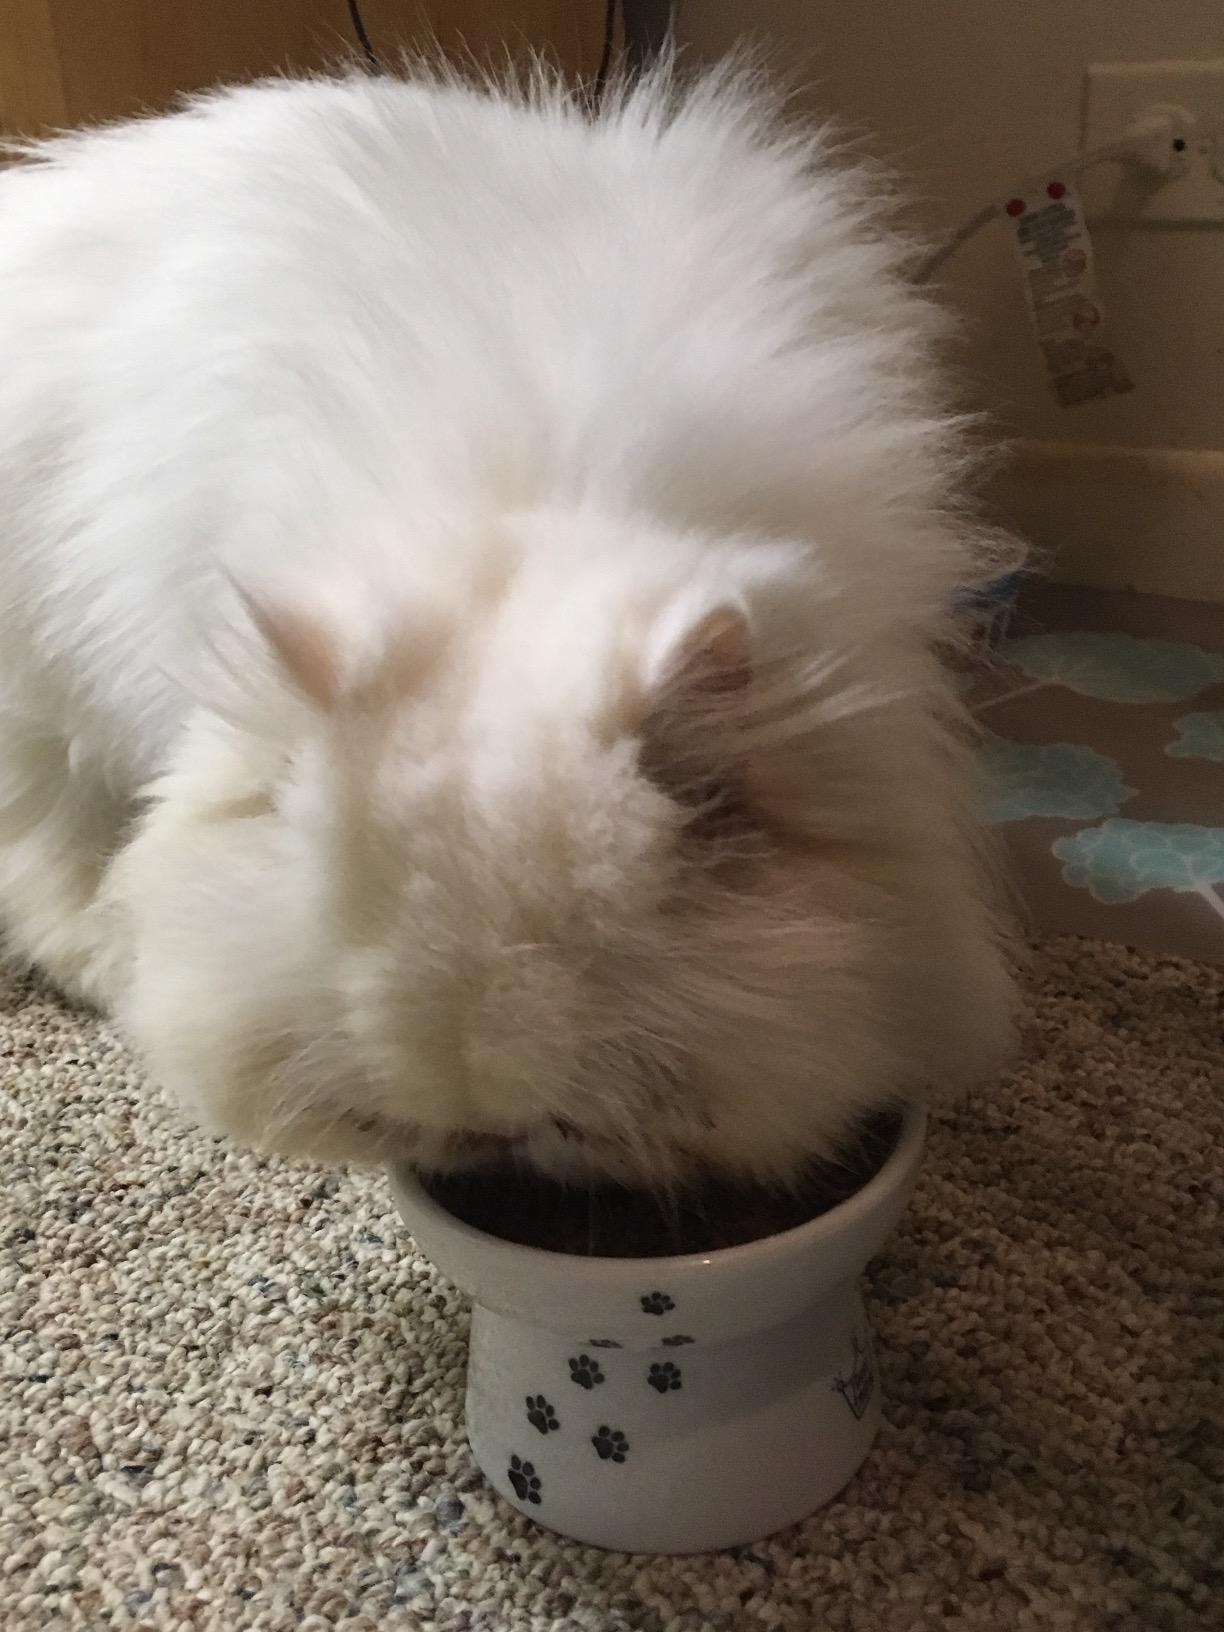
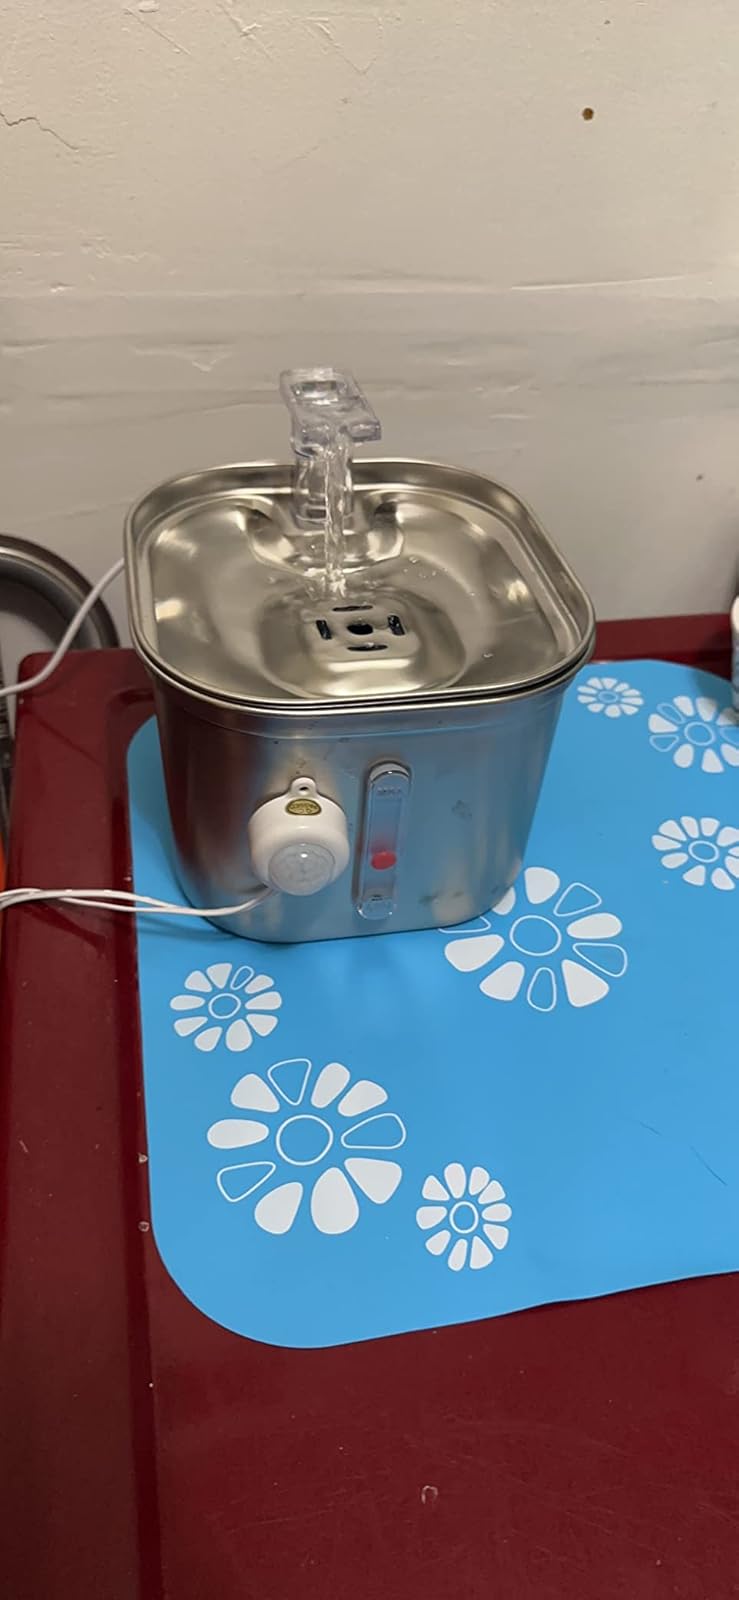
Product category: items_bowl
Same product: no